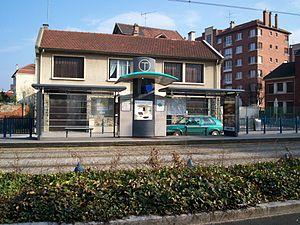
La liste des stations du tramway d'Île-de-France propose un aperçu des stations actuellement en service sur les lignes de tramway d'Île-de-France, en France. La première ligne a ouvert en 1992. L'ensemble des lignes, qui ne sont pas toutes en correspondance entre elles, comprend 204 stations, depuis le 14 décembre 2019, date d'extension de la ligne 4 du tramway d'Île-de-France.
La ligne 1 du tramway d'Île-de-France, plus simplement nommée T1, est une ligne du tramway d'Île-de-France exploitée par la Régie autonome des transports parisiens qui est mise en service en 1992 entre Bobigny et Saint-Denis, marquant le grand retour de ce mode de transport dans la région Île-de-France après trente-cinq ans d'absence.